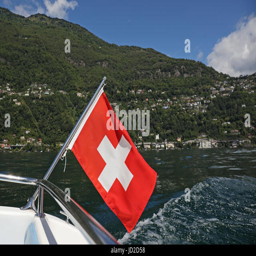
flag flapping on the back of a motor boat close to the border